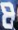
Number: 8